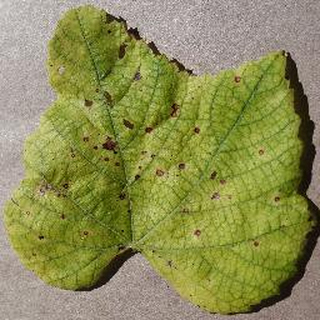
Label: grape_leaf_blight